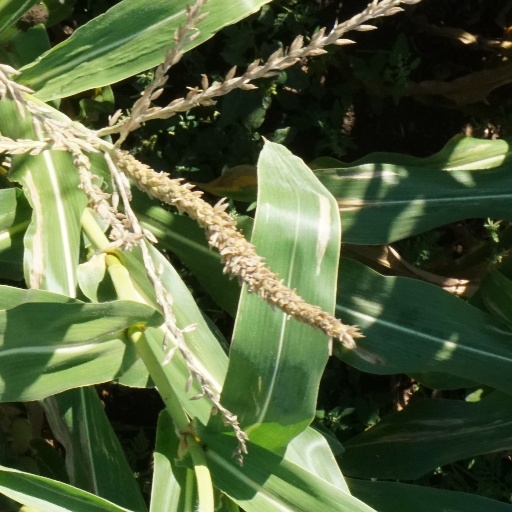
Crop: maize; corn